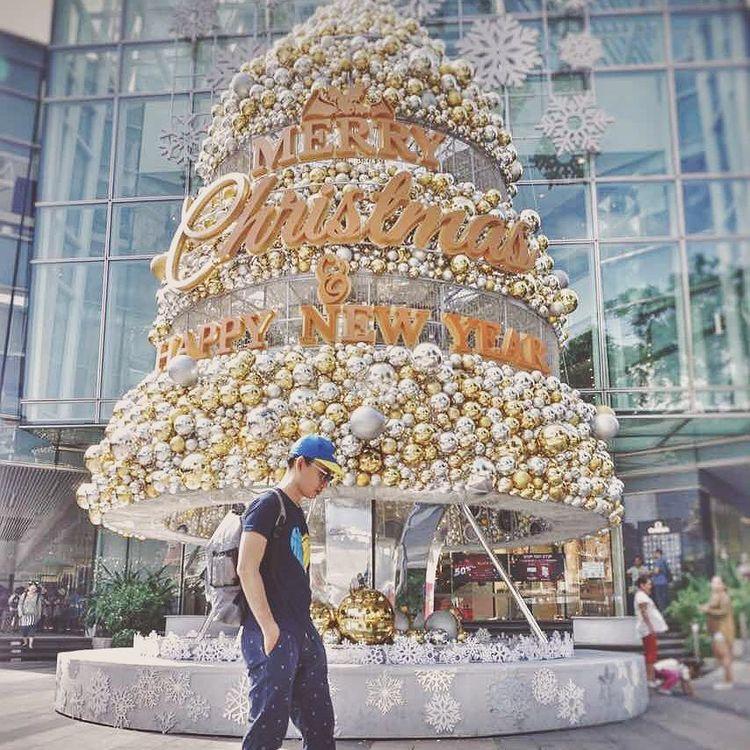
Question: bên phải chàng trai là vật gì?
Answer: bên phải là một mô hình cây thông noel